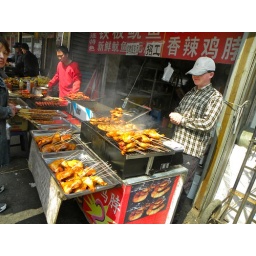
As with everywhere in China, the street barbecue stalls were ever-present.Here, they seemed to specialize in large chicken skewers.